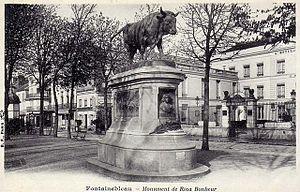
La place Napoléon Bonaparte est une place piétonne de Fontainebleau. Elle est située dans le centre-ville.
Marie-Rosalie Bonheur, dite Rosa Bonheur, née le 16 mars 1822 à Bordeaux et morte le 25 mai 1899 à Thomery, est une peintre et sculptrice française, spécialisée dans la représentation animalière.
Les Taureaux est une œuvre composée de deux sculptures en fonte de fer peinte. Elle est installée à Paris, dans le 15ᵉ arrondissement.